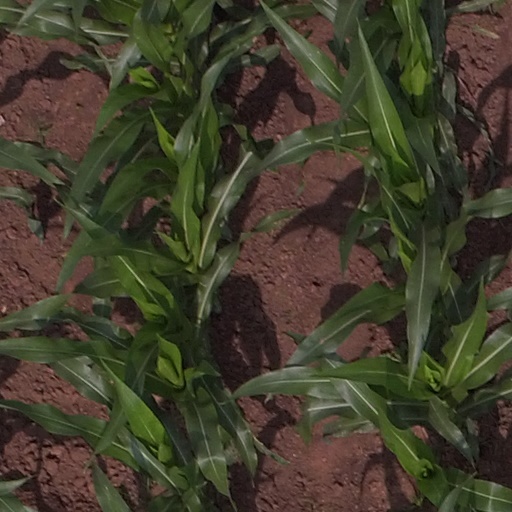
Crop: maize; corn